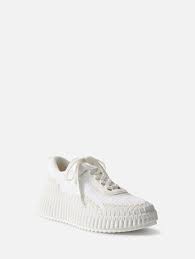
Label: Sneaker